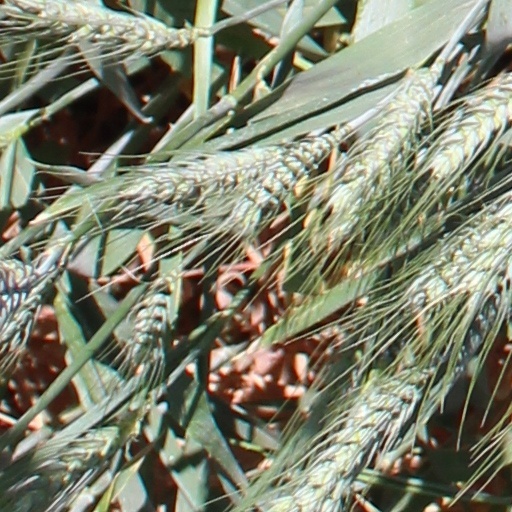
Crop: wheat